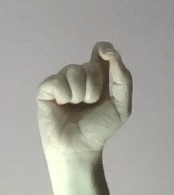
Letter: fa